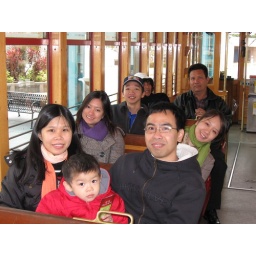
Street car in Ybor city, but look likes electric train in Hanoi!